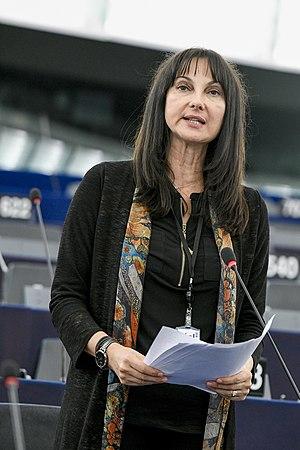
Élena Koundourá, née le 2 novembre 1962, est un mannequin et une femme politique grecque.